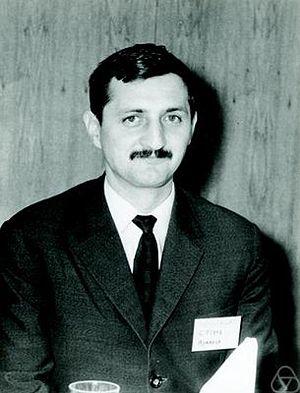
Ciprian Foias, ou Ciprian Foiaș, né le 20 juillet 1933 à Reșița et mort le 22 mars 2020 à Tempe, est un mathématicien roumain naturalisé américain.